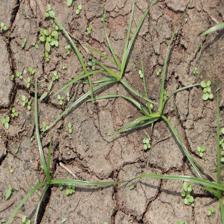
Label: Grass